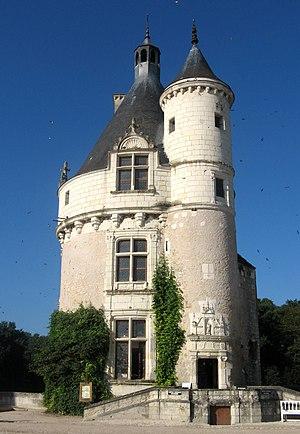
Le château de Chenonceau, Tour des Marques
Le château de Chenonceau est un château de la Loire situé en Touraine, sur la commune de Chenonceaux, dans le département d'Indre-et-Loire en région Centre-Val de Loire.